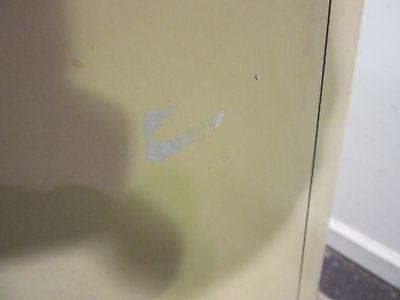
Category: cabinet